Media Molecule

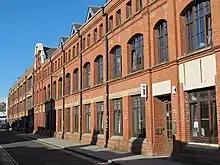
The venue of Media Molecule's satellite studio in Brighton, East Sussex

In October 2016, Media Molecule opened Media Molecule Brighton a 'satellite' (small) studio in Brighton, East Sussex. They opened this workspace to accommodate a group of developers who had been commuting to and from their headquarters, allowing them to reduce travel times. The venue where the office is located is called the "Lighthouse" and hosts offices for other organisations like Culture24.